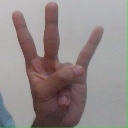
अक्षर: क्ष